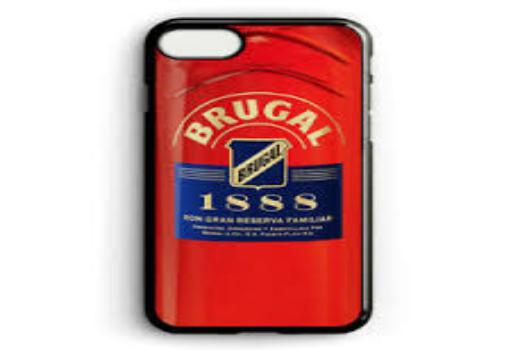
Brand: Brugal
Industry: Food